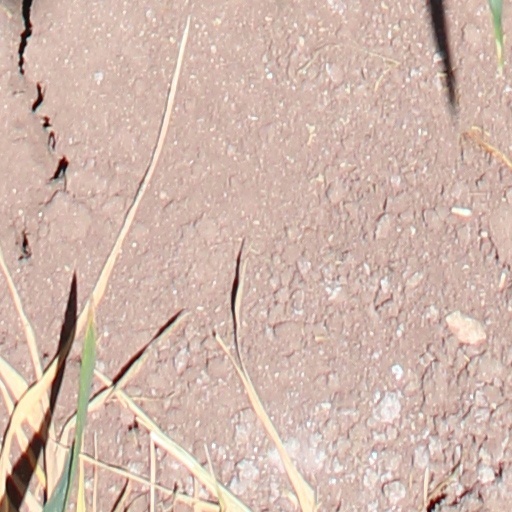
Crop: wheat